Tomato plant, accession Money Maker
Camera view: vertical (180 deg); turntable rotation: 180 degrees
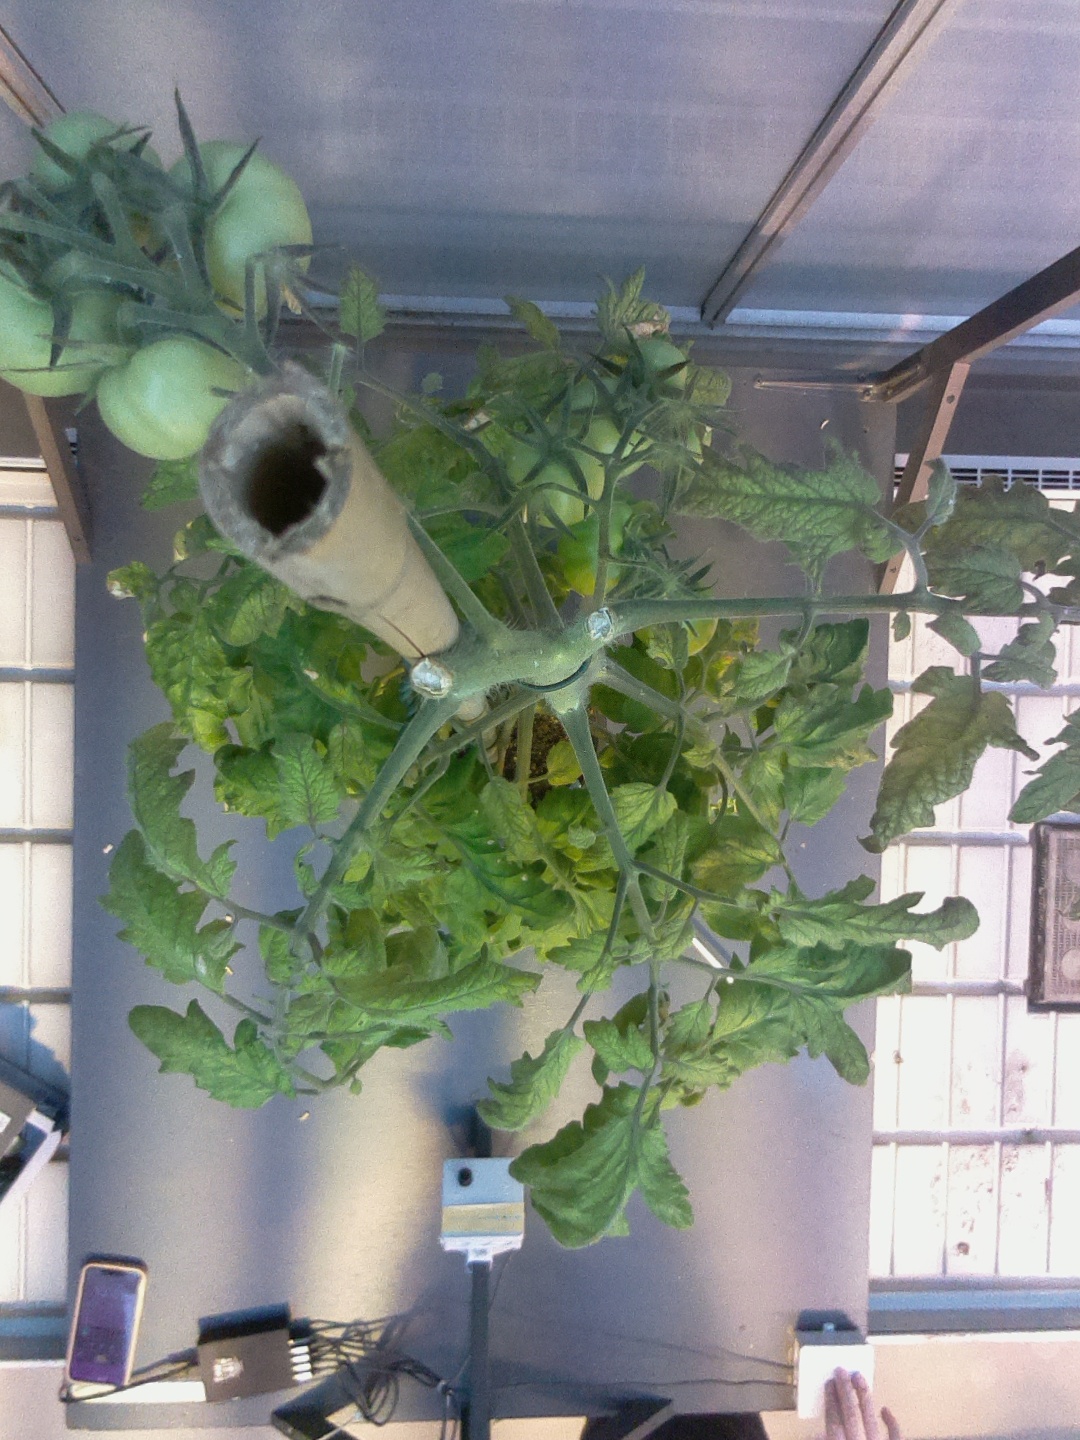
BBCH growth stage 79: 90% -100% of final fruit size